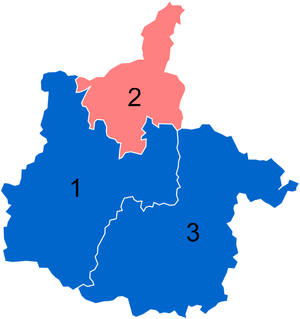
Résultats des élections législatives des Ardennes en 2012
Les élections législatives françaises de 2012 se tiennent les 10 et 17 juin 2012. Elles sont marquées par un nouveau découpage électoral des 577 circonscriptions pour tenir compte de l'évolution de la démographie française. Les résultats sont présentés par département ou collectivité et pour chaque circonscription. Ils indiquent les modifications éventuellement apportées à la composition de ces circonscriptions par rapport au précédent découpage de 1986 :
Les élections législatives françaises de 2012 se déroulent les 10 et 17 juin 2012. Dans le département des Ardennes, trois députés sont à élire dans le cadre de trois circonscriptions. Les Ardennes ne sont pas concernées par le redécoupage électoral de 2010.